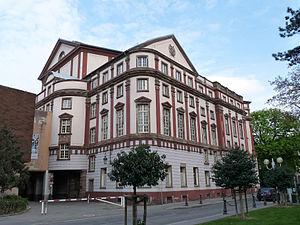
Mulhouse (Haut-Rhin)